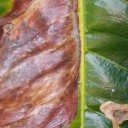
Label: Phoma